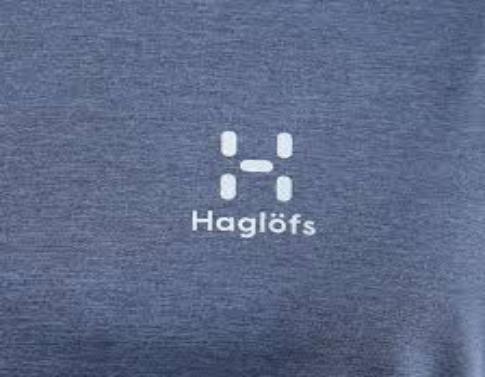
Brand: Haglofs
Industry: Clothes